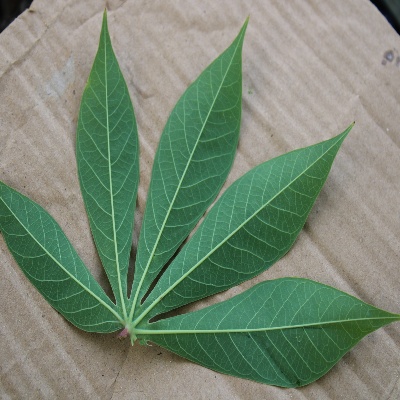
Crop: Cassava
Condition: healthy